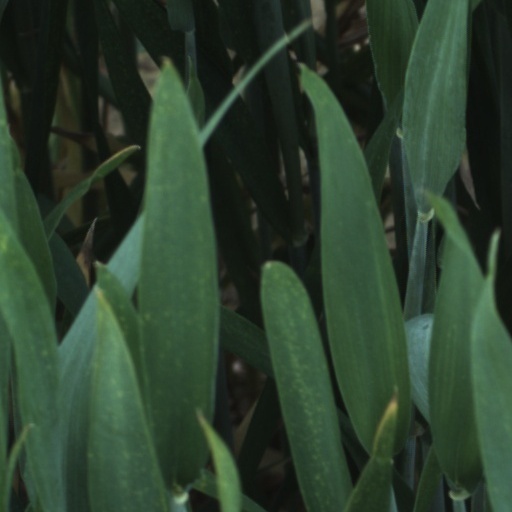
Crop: wheat